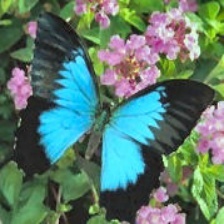
Species: ULYSES